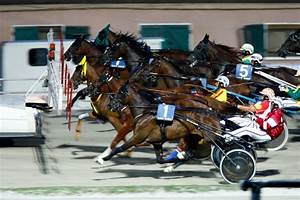
Label: cavallo